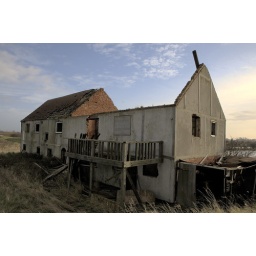
Walking along the bank of the river Humber (south side, near goxhill) came across this derelict building